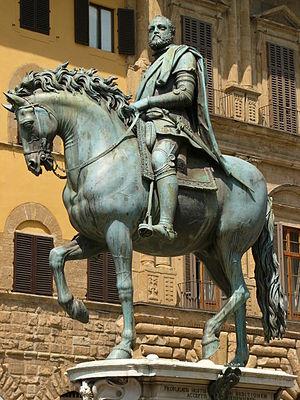
Le monument équestre de Cosme 1ᵉʳ est une statue équestre en bronze de Jean Bologne érigée en 1594 sur la Piazza della Signoria à Florence, en Italie, en l'honneur de Cosme Iᵉʳ de Toscane qui fut duc de Florence du 20 septembre 1537 au 21 août 1569 et ensuite premier grand-duc de Toscane jusqu'à son décès.
Cet article recense les statues équestres en Italie.
Le pont Neuf ou Pont-Neuf est, malgré son nom, le plus ancien pont existant à Paris. Il traverse la Seine à la pointe ouest de l'île de la Cité.